Danon Smash

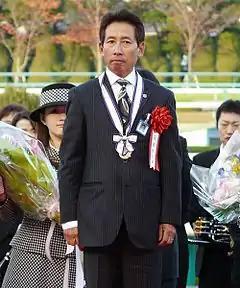
Danon Smash's trainer Takayuki Yasuda

On his first appearance as a five-year-old, Danon Smash was partnered by Yuga Kawada in the Grade 3 Ocean Stakes at Nakayama on 7 March. Going off favourite, he recovered from a poor start to race in fourth place behind the outsider Engelchein before taking the lead in the straight and winning by one and a half lengths from Nac Venus, with Tower of London three lengths back in third place. Yasuda commented "I was worried for a moment at the break but he picked it up immediately. Going in to the straight he looked to still have a lot left and I thought he had a chance if he got a clean run. With a furlong left he was still going strong". In his second attempt to win the Takamatsunomiya Kinen on 29 April, the horse started third favourite but "never fired" on the yielding ground and came home tenth behind Kurino Gaudi. The "winner" was subsequently disqualified for causing interference and the race was awarded to Mozu Superflare.